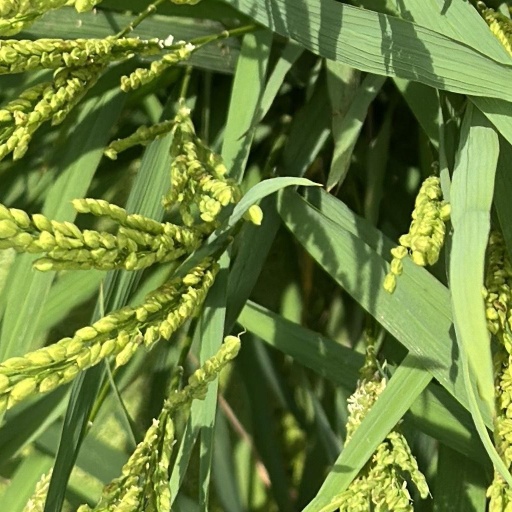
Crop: rice